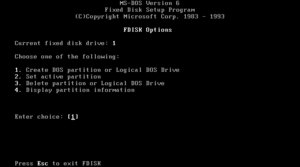
fdisk est un outil de manipulation de partitions d'un disque dur sous Linux, MS-DOS et MacOS.